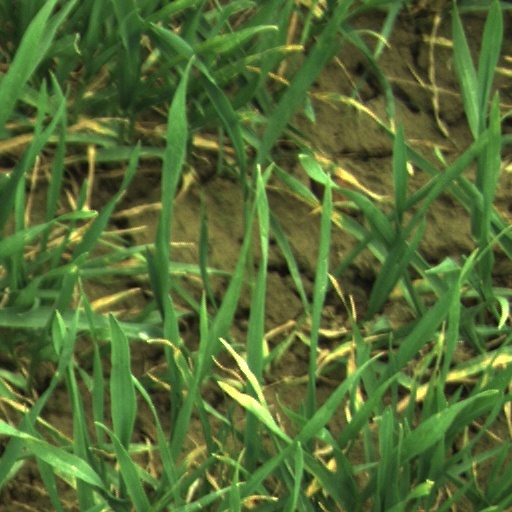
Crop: wheat